Jean Clouet

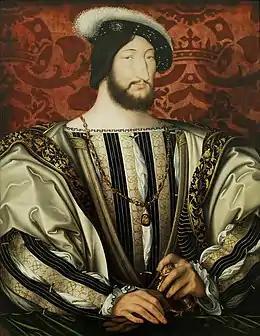
Jean Clouet with possibly assistance of François Clouet, "François I of France", c. 1530, oil on panel, Louvre.

His connection with the Paris court of the French King Francis I is attested in the court accounts from 1516 until 1537. Originally he was appointed as painter and wardrobe valet at wages of 180 livres tournois. He was promoted to extraordinary valet in 1519 and finally to the new position of painter and gentleman in 1524. In 1522, on the death of the court painter Jean Bourdichon his wages were increased to 240 livres, equal to those received by the official portrait painter Jean Perréal. Perréal's departure in 1527 made Clouet the highest paid ordinary painter, confirming his status as the almost exclusive creator of portraits for the royal family and the court. His title of master painter, likely received in Flanders, also allowed him to work for private patrons, such as the notary of the King Jacques Thiboust, whose portrait he painted in 1516, and his uncle by marriage Pierre Fichepain, who commissioned a "Saint Jerome" from him in 1522.